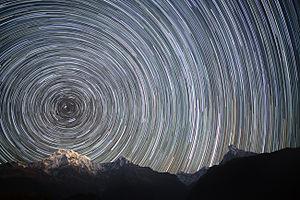
La rotation de la Terre est le mouvement de la Terre sur elle-même autour de l'axe des pôles géographiques qui relie le pôle Nord au pôle Sud. Ce mouvement ne doit pas être confondu avec la révolution de la Terre, mouvement de translation elliptique de la Terre autour du Soleil.